Samuel F. Butterworth

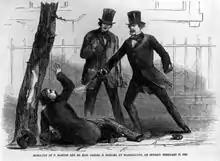
Butterworth doing nothing to stop Daniel Sickles from fatally shootting Philip Key in 1859.

Butterworth was president of the Quicksilver Mining Company (QSMC) of New York, which sought the New Almaden Mine near San Jose, California. In August 1863, Butterworth resigned his position as QSMC President and moved to California to become general manager of the company's newly acquired the New Almaden mine, receiving an annual salary of . Under Butterworth's leadership the security and efficiency of the mine improved and profits increased.